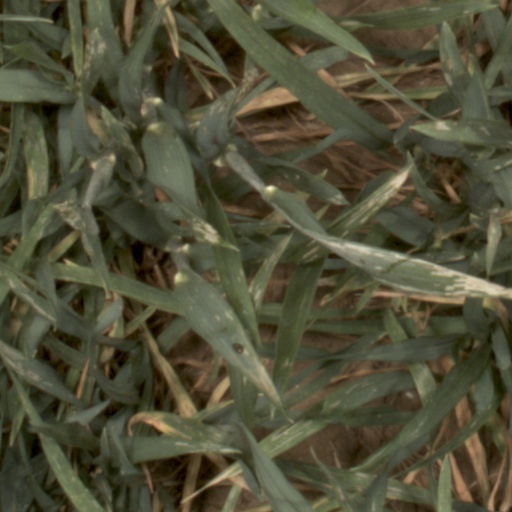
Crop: wheat